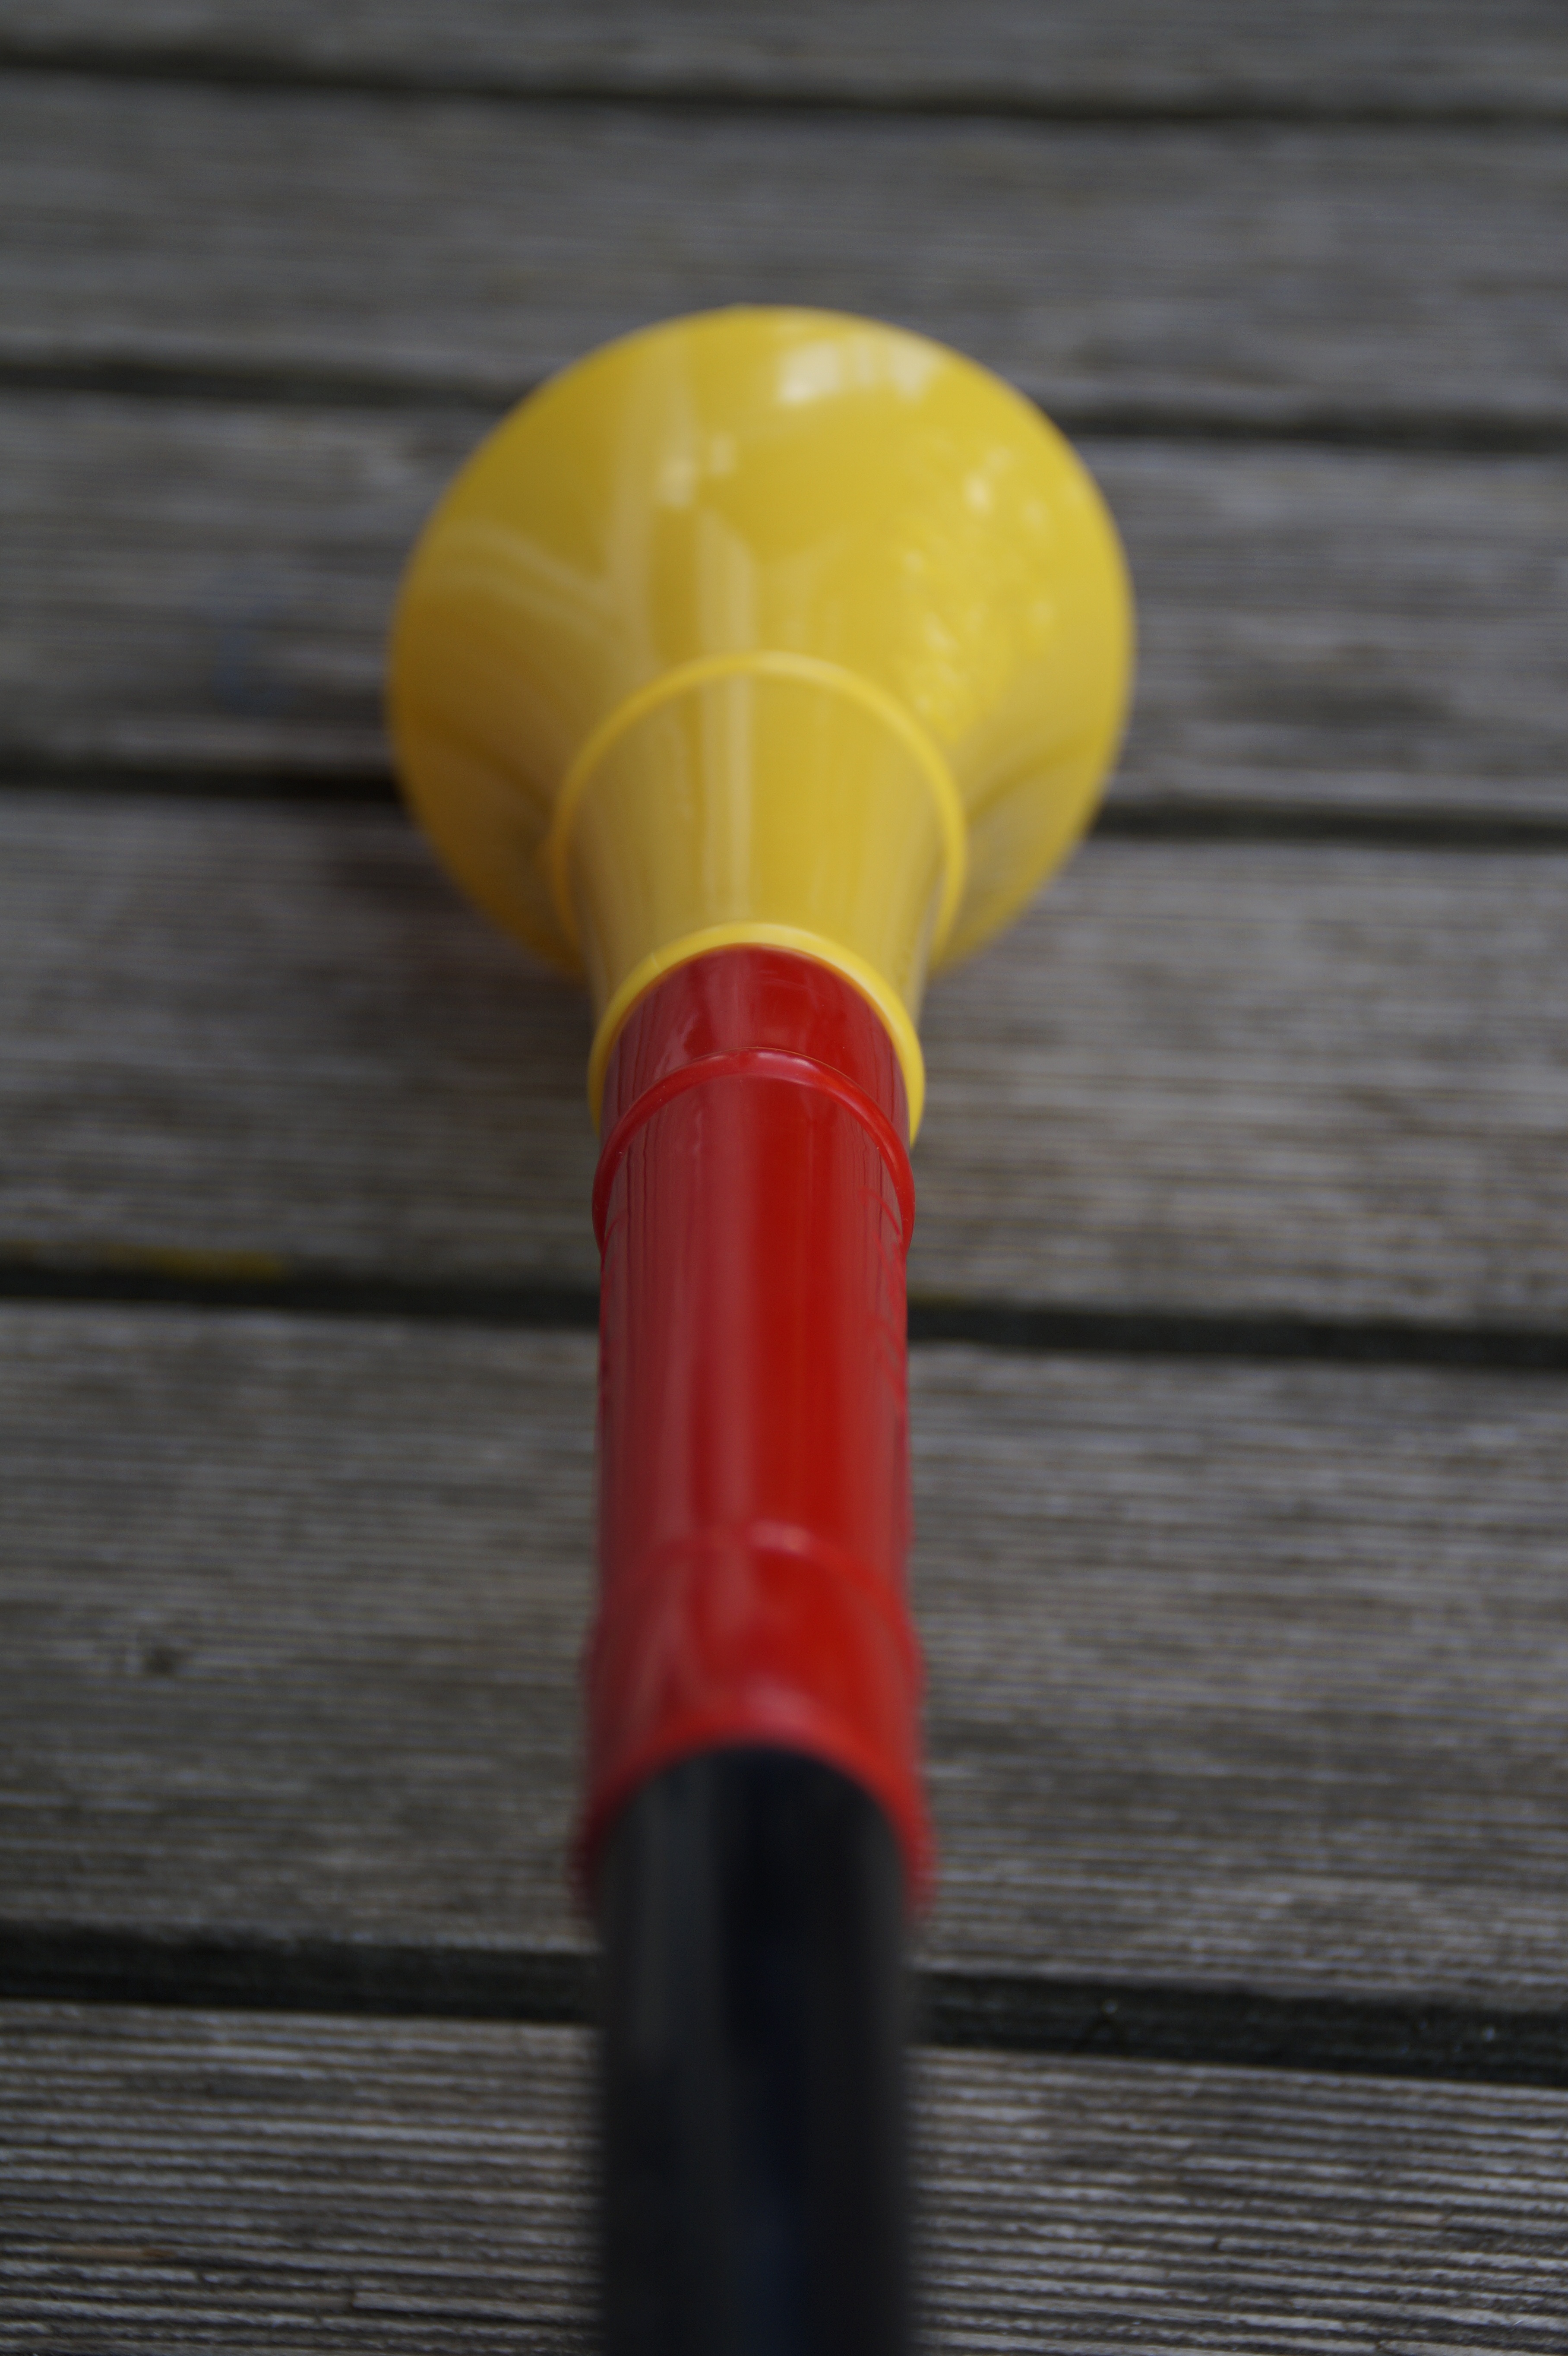
red, instrument, yellow, football, lighting, fan, cheer, musical instrument, crash, accessories, germany, accessory, football world cup, world cup, national colours, world championship, black red gold, vuvuzela, tute